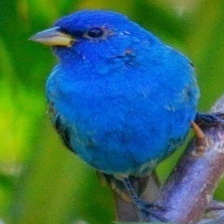
Species: INDIGO BUNTING
Scientific name: PASSERINA CYANEA
ImageNet parent category: indigo_bunting